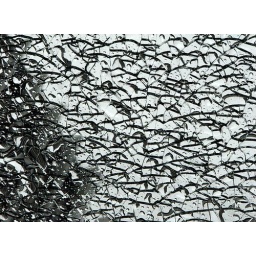
Broken safety glass in a bus shelter roof, Portland, Oregon